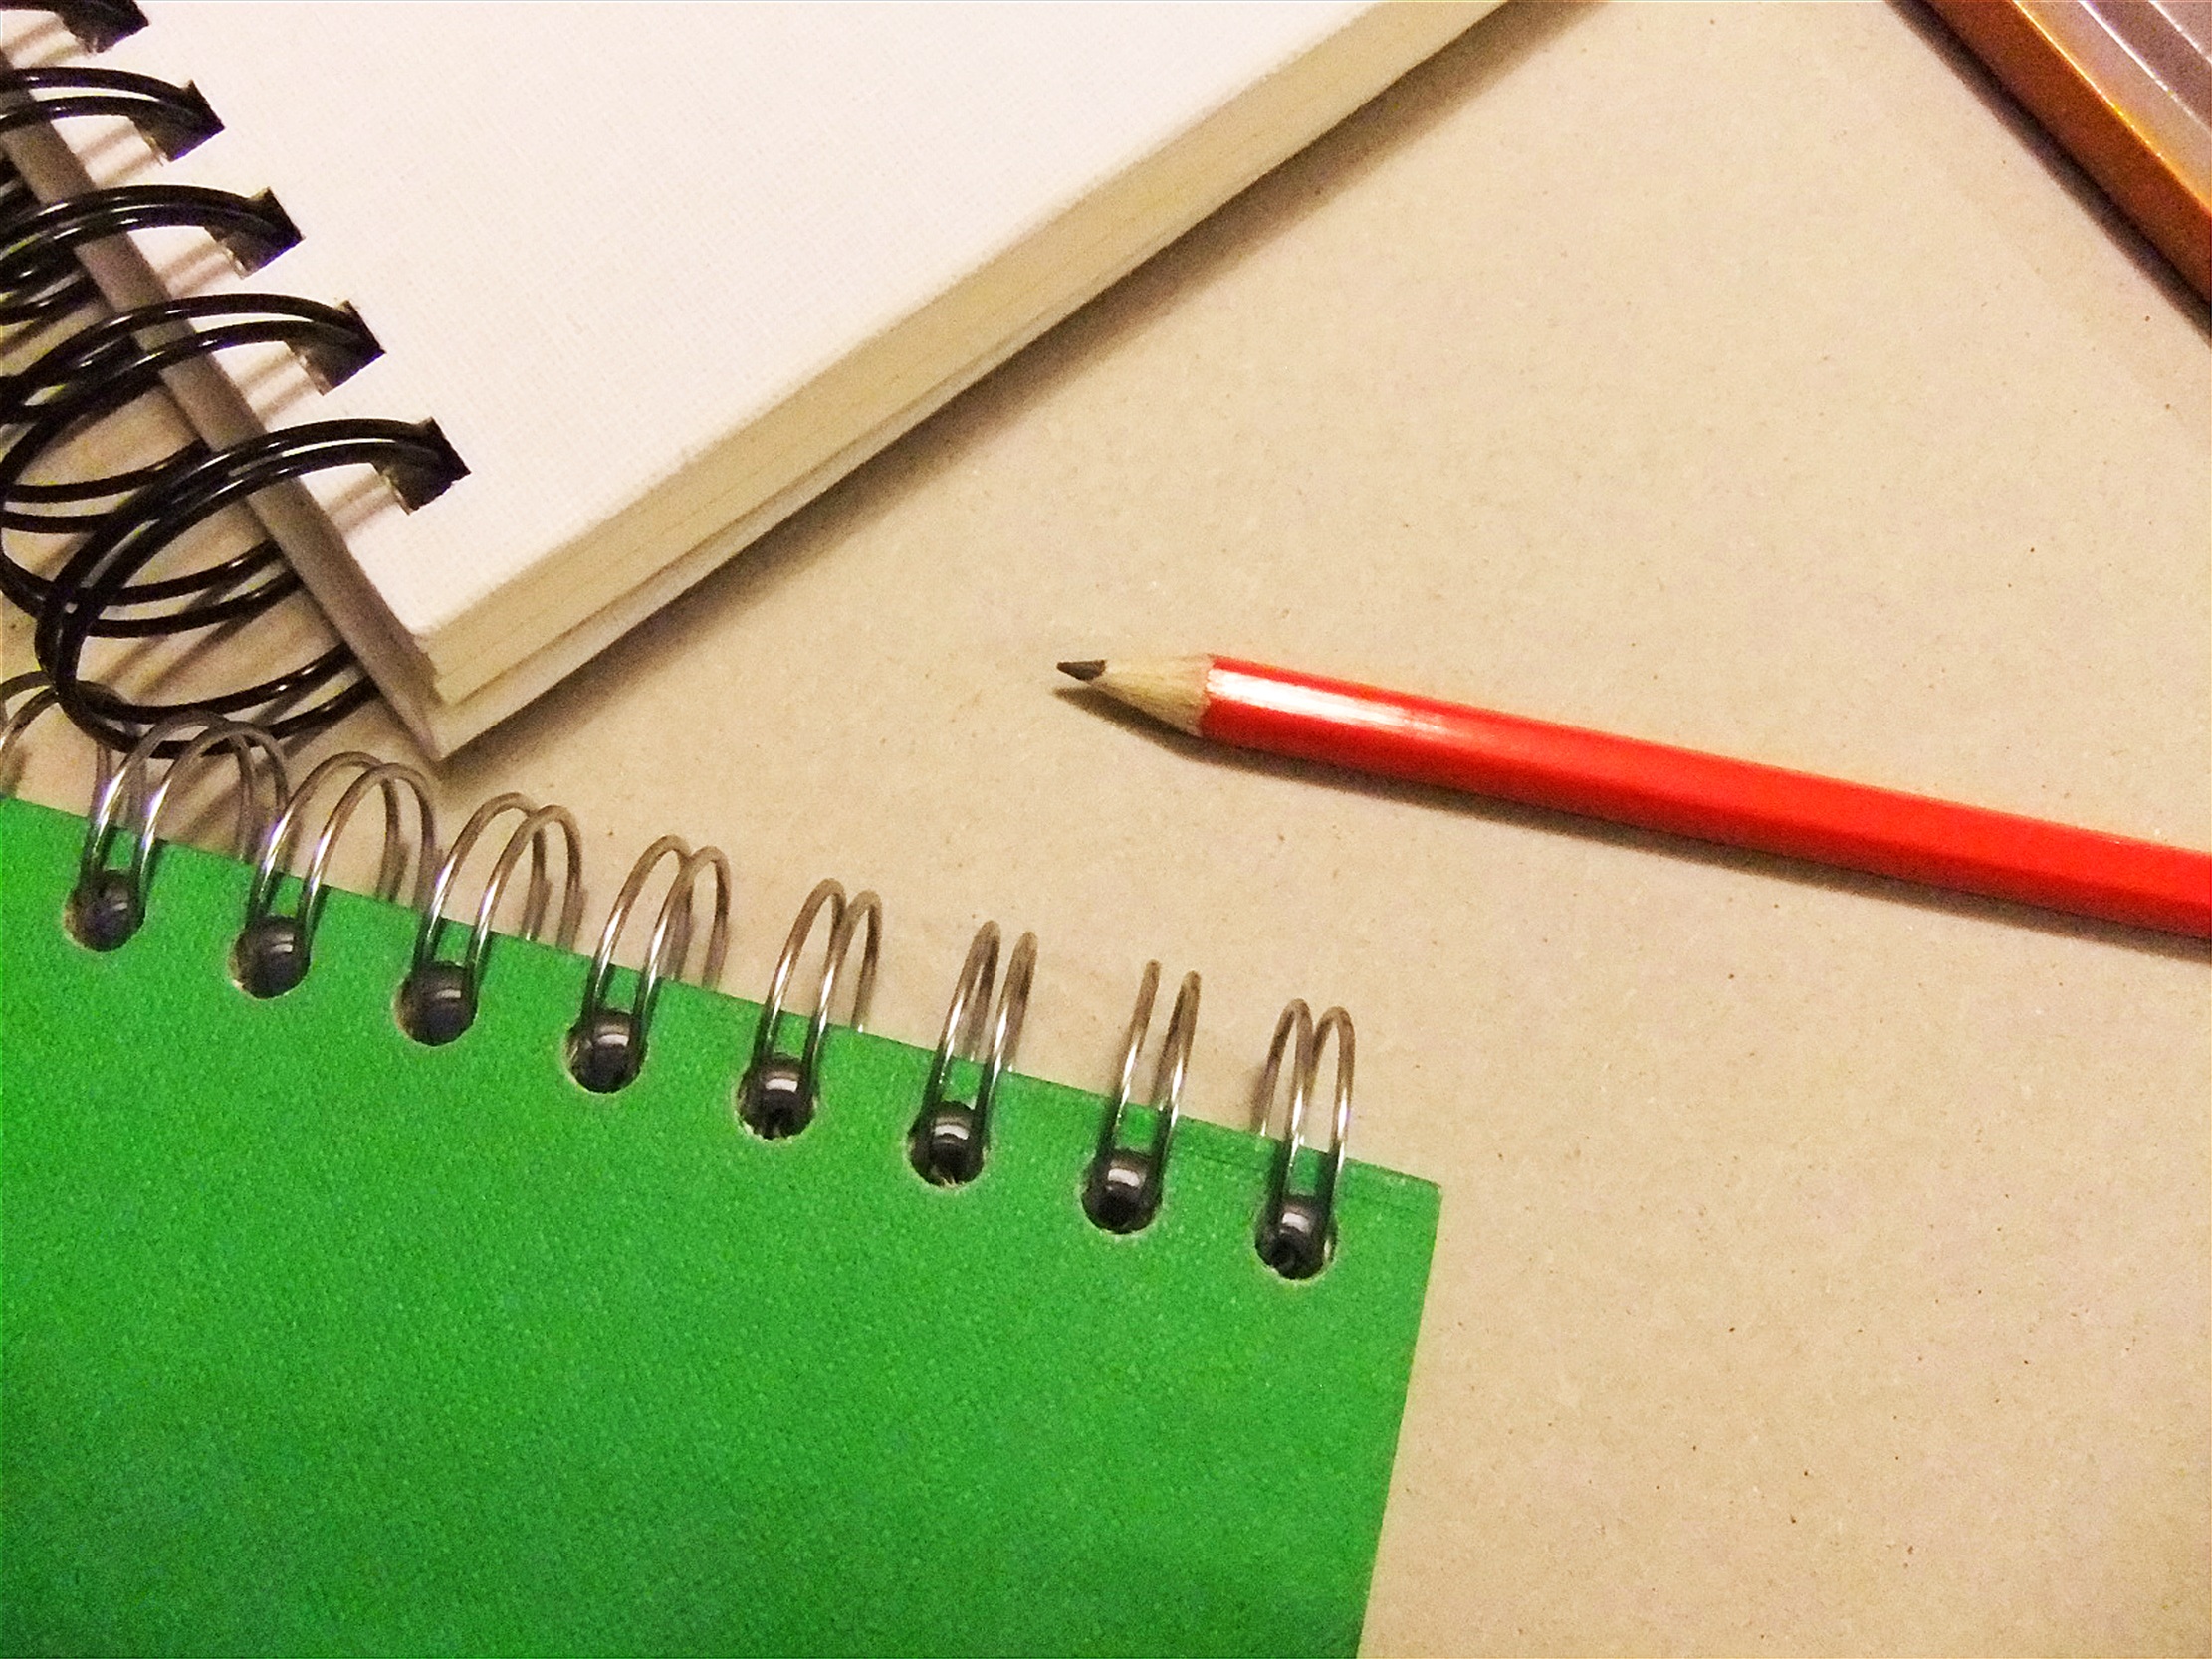
writing, pencil, creative, green, artist, paper, font, portfolio, wired, sketchbook